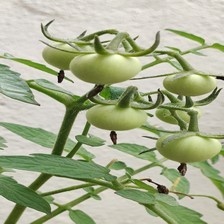
Label: tomato